Brest European Short Film Festival

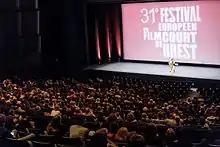
Opening Night of the festival in 2016

In 1989, the Quartz national stage hosts for the first time the festival gathering 6,000 viewers. In 1995, celebrating its 10th anniversary, the festival gets past 17,000 viewers. In 2005, festival goers celebrate the 20th anniversary of the event. In 2013, 14,000 young audience entries are recorded. For the 30st edition, the festival aims at 30,000 entries is six days and in 2016 around 28,000 entries are counted.